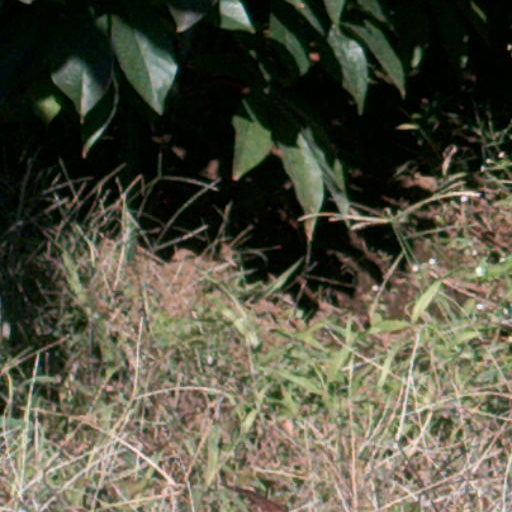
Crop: cassava